Joop Zoetemelk

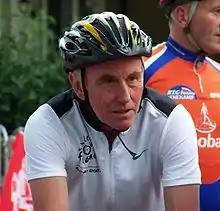
Zoetemelk in 2008

Regarding his victory in the 1980 Tour de France, Peter Post, directeur sportif of the team in the Netherlands, approached Zoetemelk through his wife, Françoise, after the world championship in 1979. Zoetemelk had long lived in France and ridden for French teams. His sponsor, the bicycle company Mercier, had ended its sponsorship and Zoetemelk was looking for a new team. The following year Zoetemelk won his – and 's – only Tour de France. The pre-race favourite, Bernard Hinault had retired halfway due to knee-problems. Zoetemelk objected to claims that he had won only because Hinault had dropped out, saying: "Surely winning the Tour de France is a question of health and robustness. If Hinault doesn't have that health and robustness and I have, that makes me a valid winner."